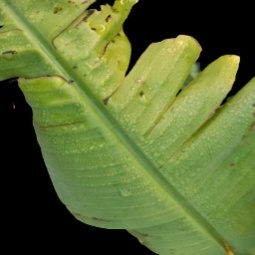
Label: Magnesium